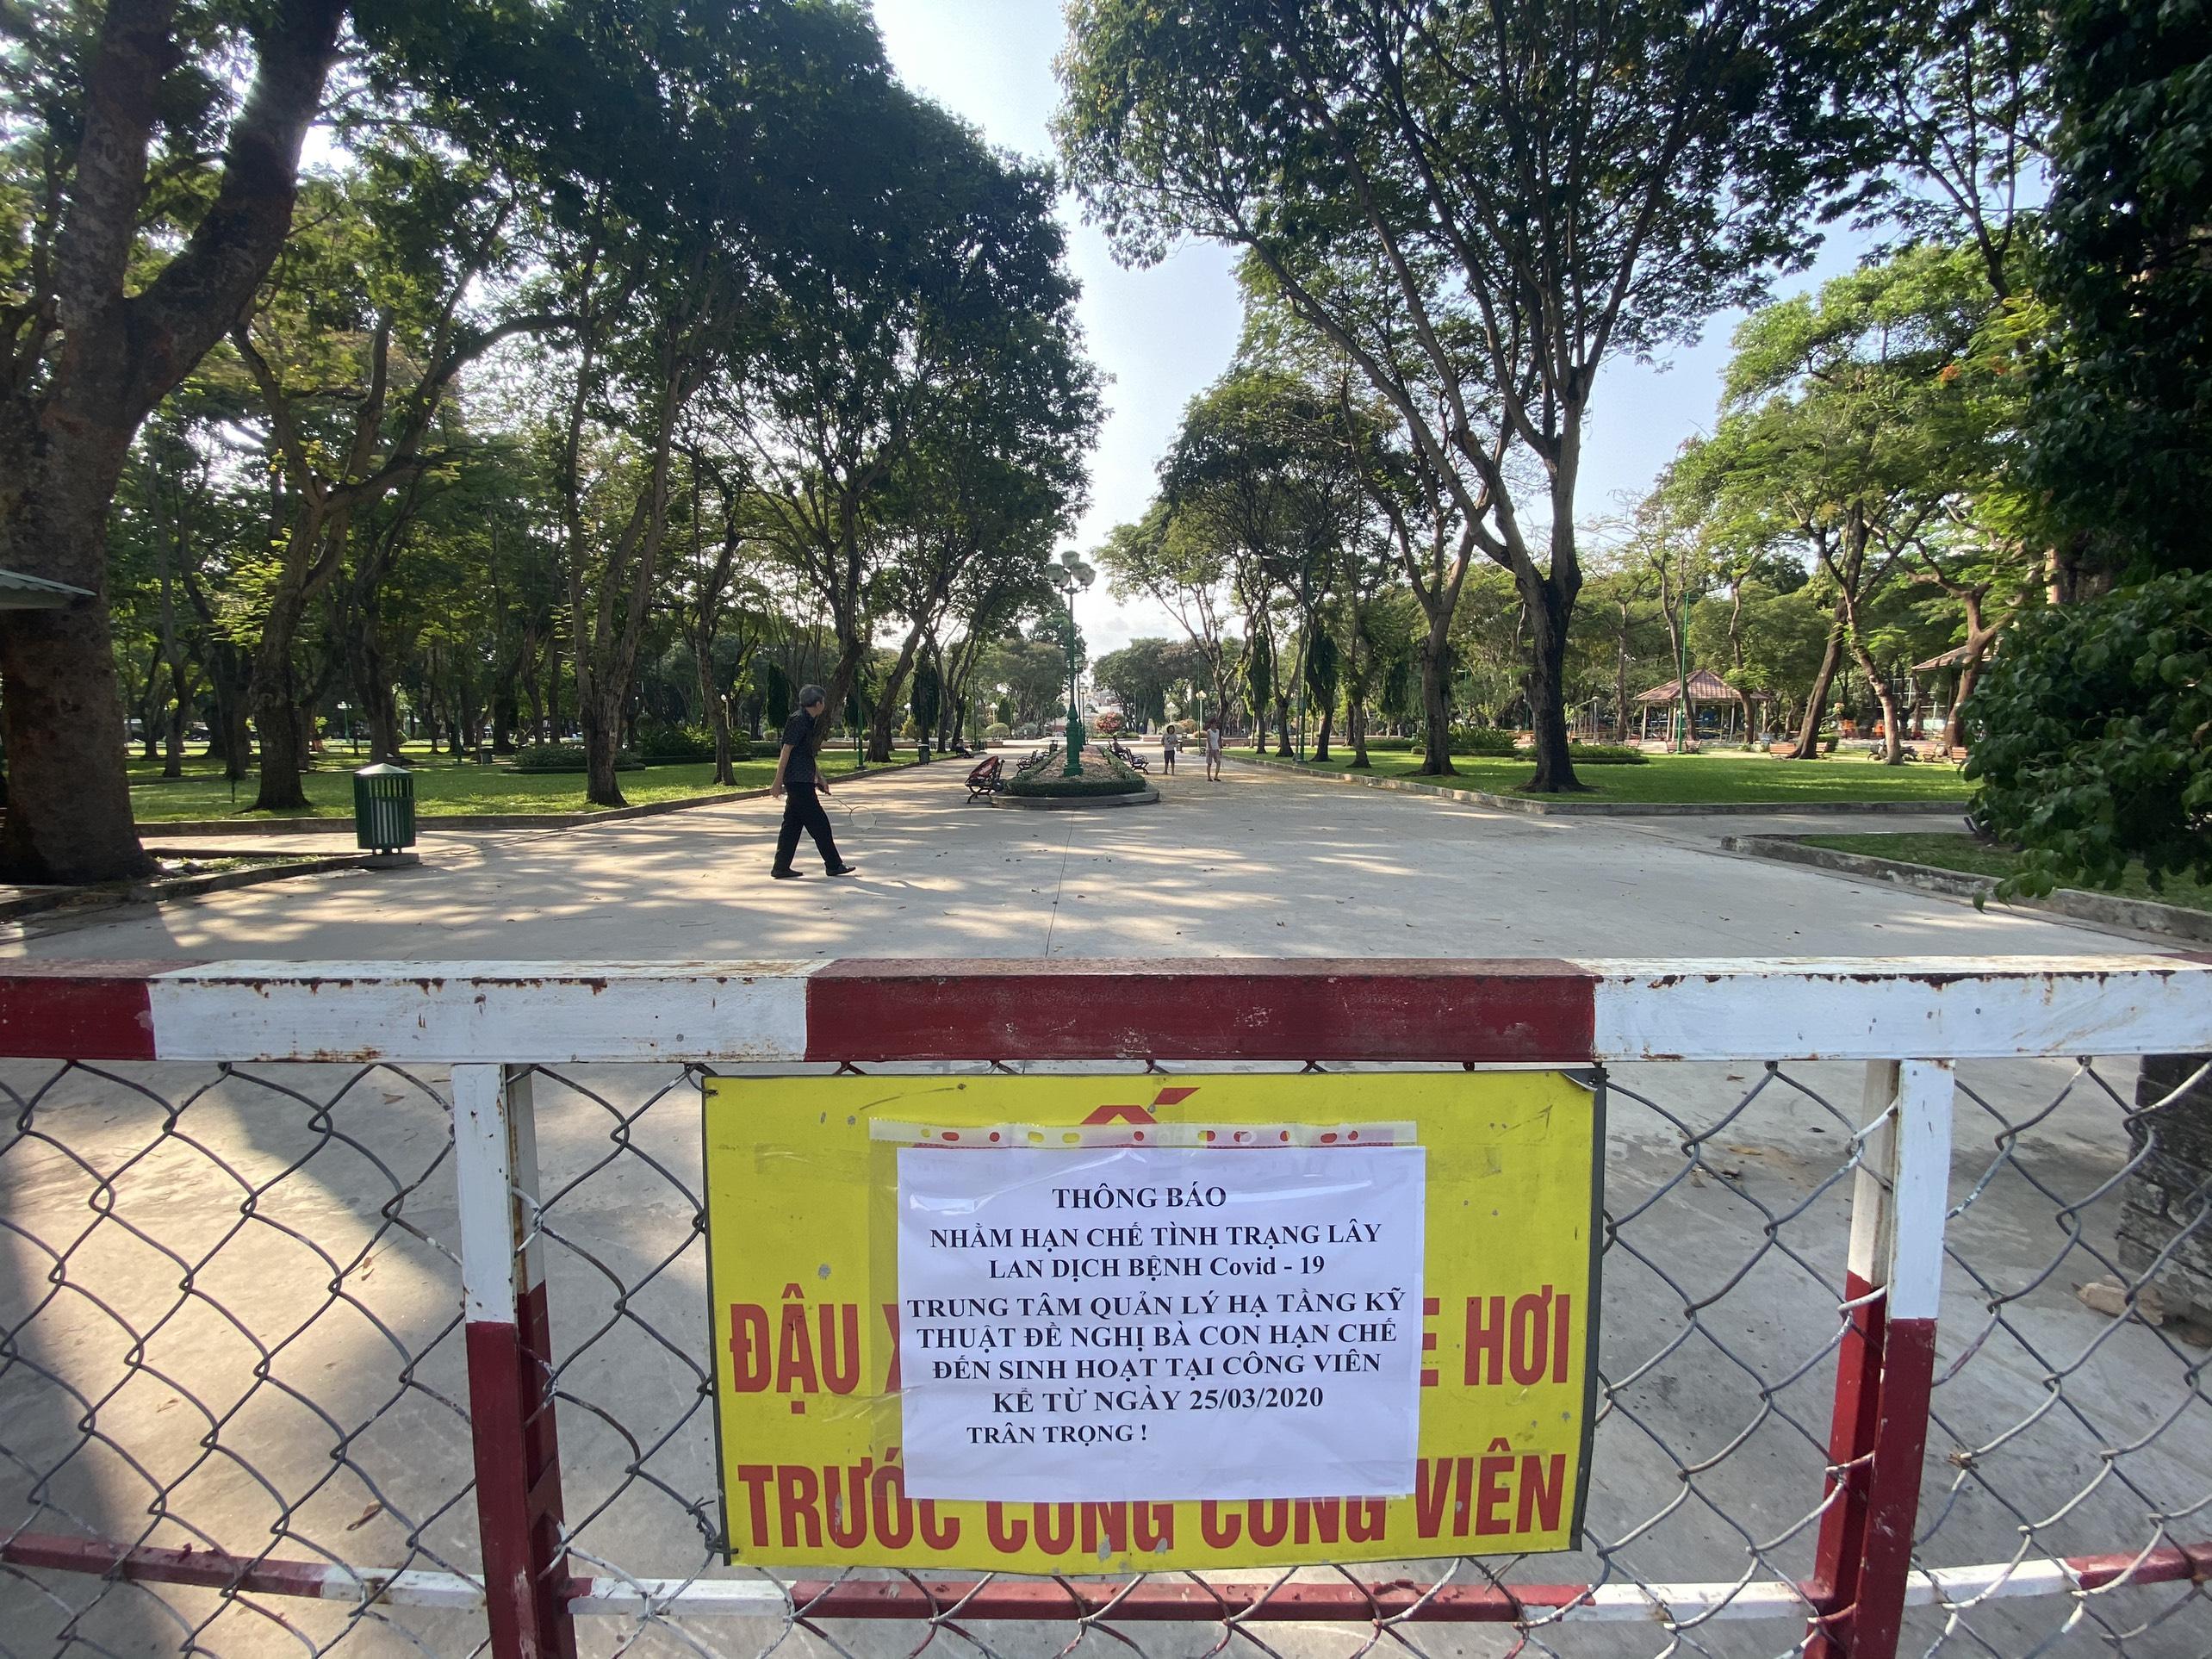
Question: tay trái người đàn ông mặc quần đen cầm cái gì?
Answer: chiếc vợt